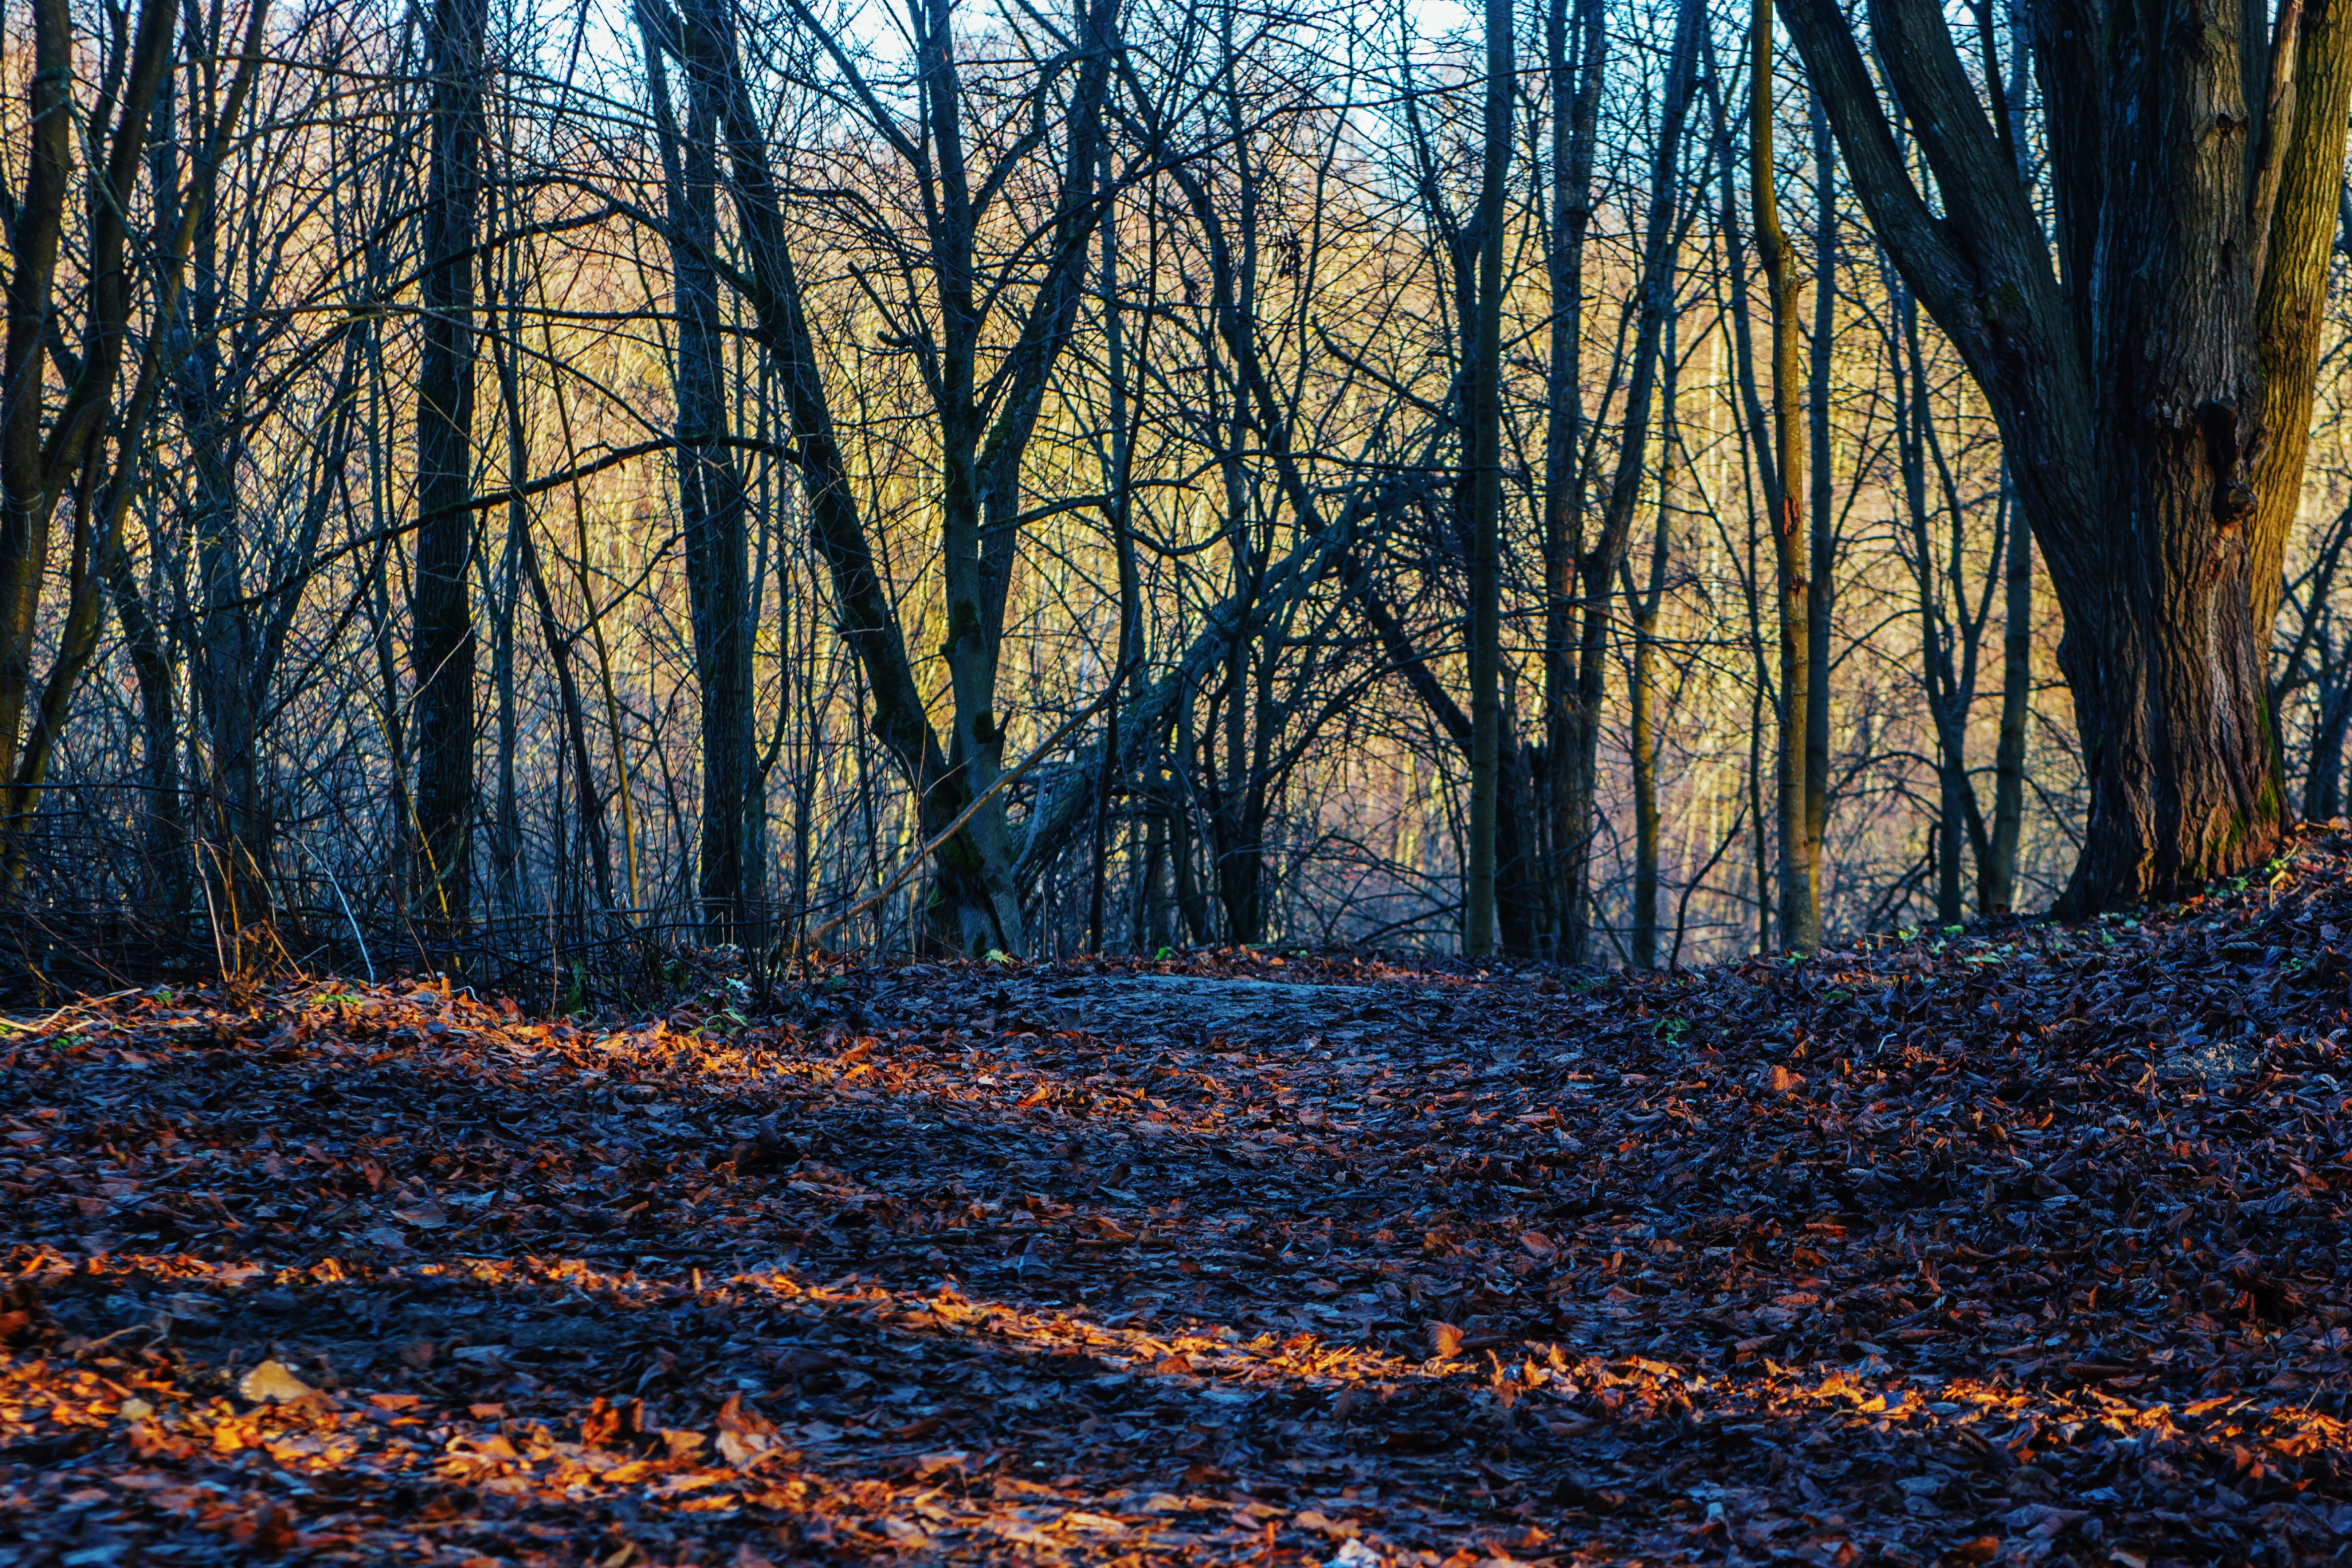
images, People in nature, plant, natural landscape, botany, wood, twig, trunk, tree, deciduous, landscape, grass, Tints and shades, forest, groundcover, spruce fir forest, woodland, winter, temperate broadleaf and mixed forest, grove, electric blue, temperate coniferous forest, evening, old growth forest, tropical and subtropical coniferous forests, Northern hardwood forest, jungle, plant stem, soil, freezing, shadow, path, autumn, valdivian temperate rain forest, sunrise, flower